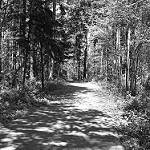
Label: B & W